Ziva David captivity storyline

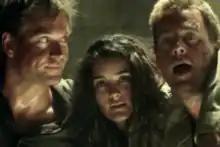
Tony DiNozzo (left) and Timothy McGee (right) rescue Ziva David (center) in the seventh season premiere

The Ziva David captivity storyline refers to a series of episodes from the American police procedural drama "NCIS" surrounding the imprisonment of protagonist Ziva David (Cote de Pablo) in a Somali terrorist training camp and its aftermath. Originally created by then-executive producer Shane Brennan, the story arc first aired in 2009 during the sixth season of the show and continued into the seventh season. Episodes followed the events that originally led to Ziva being taken hostage by an Islamic terrorist and the later effects of the event: her relationship with Michael Rivkin, the collapse of her relationship with Tony DiNozzo, Rivkin's death at the hands of Tony and the loss of trust between Ziva and the NCIS team as a result, her leaving NCIS to rejoin Mossad, her captivity and eventual rescue, and the ramifications of the abuse she suffered.